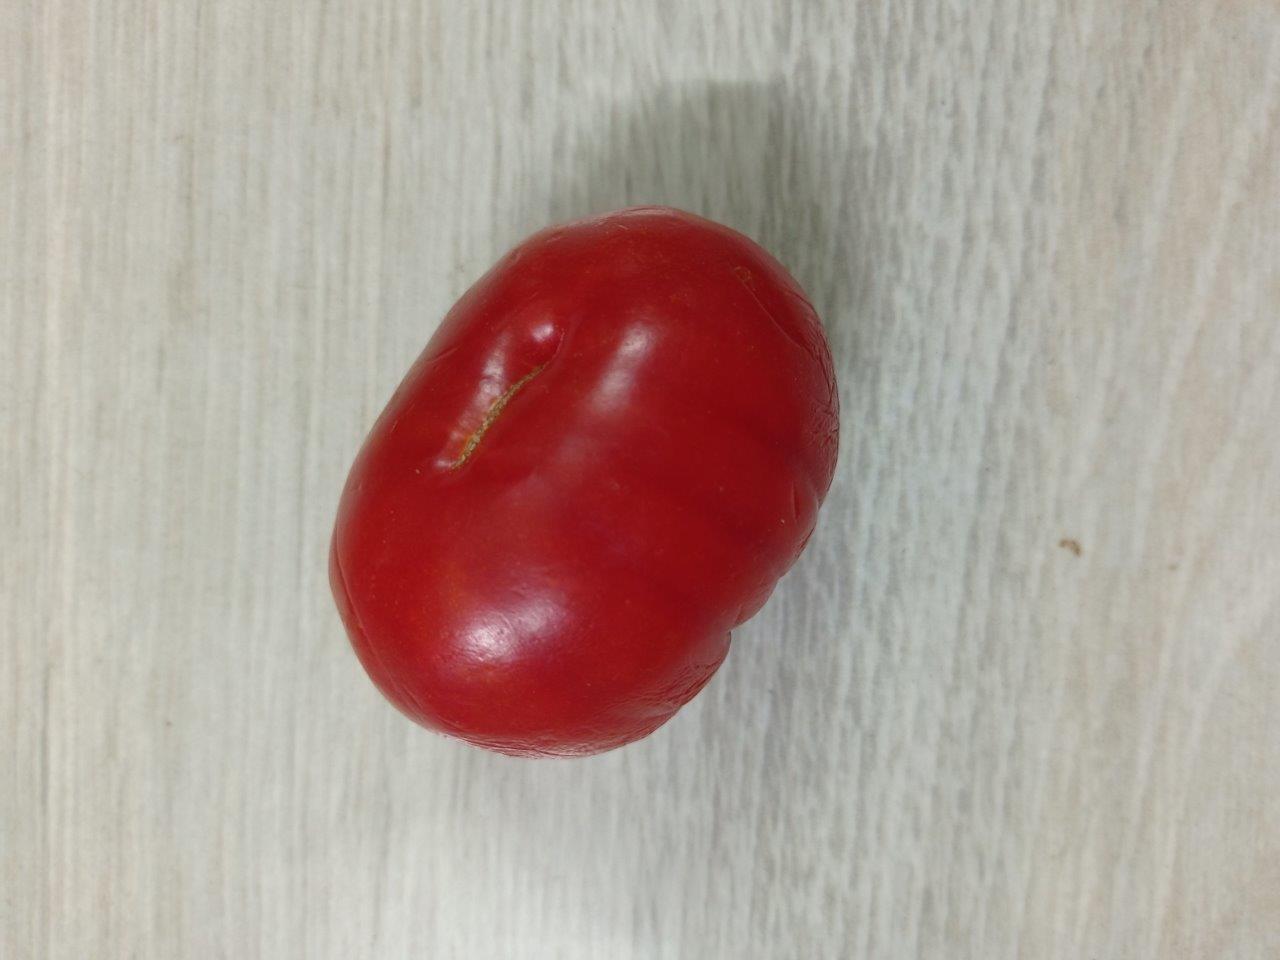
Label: Fresh